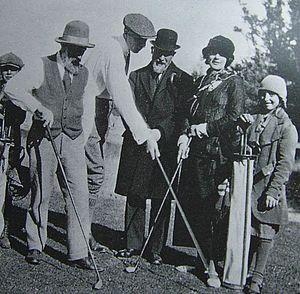
Henri Roché dit Pierre Roché puis Henri-Pierre Roché, né le 28 mai 1879 à Paris 6ᵉ, 1 rue de Médicis, et mort le 8 avril 1959 à Sèvres, 2 rue Nungesser-et-Coli, est un écrivain français, de profession marchand d'art, critique et, à l'occasion, journaliste.